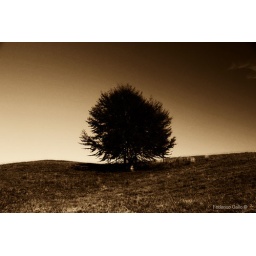
A lonely tree grown up in the field in this vintage-style sepia shot.